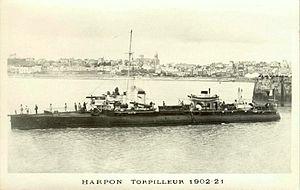
Contre-torpilleur français